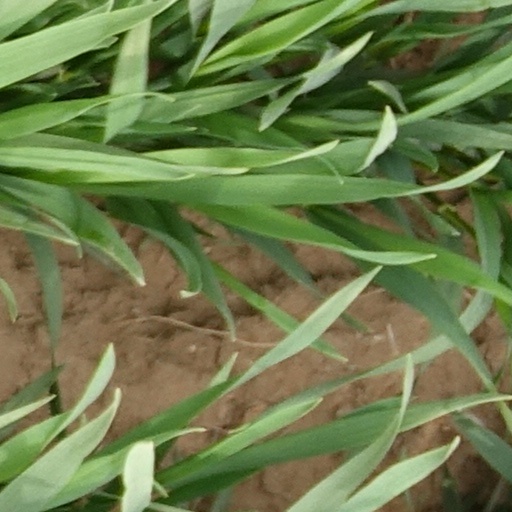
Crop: wheat